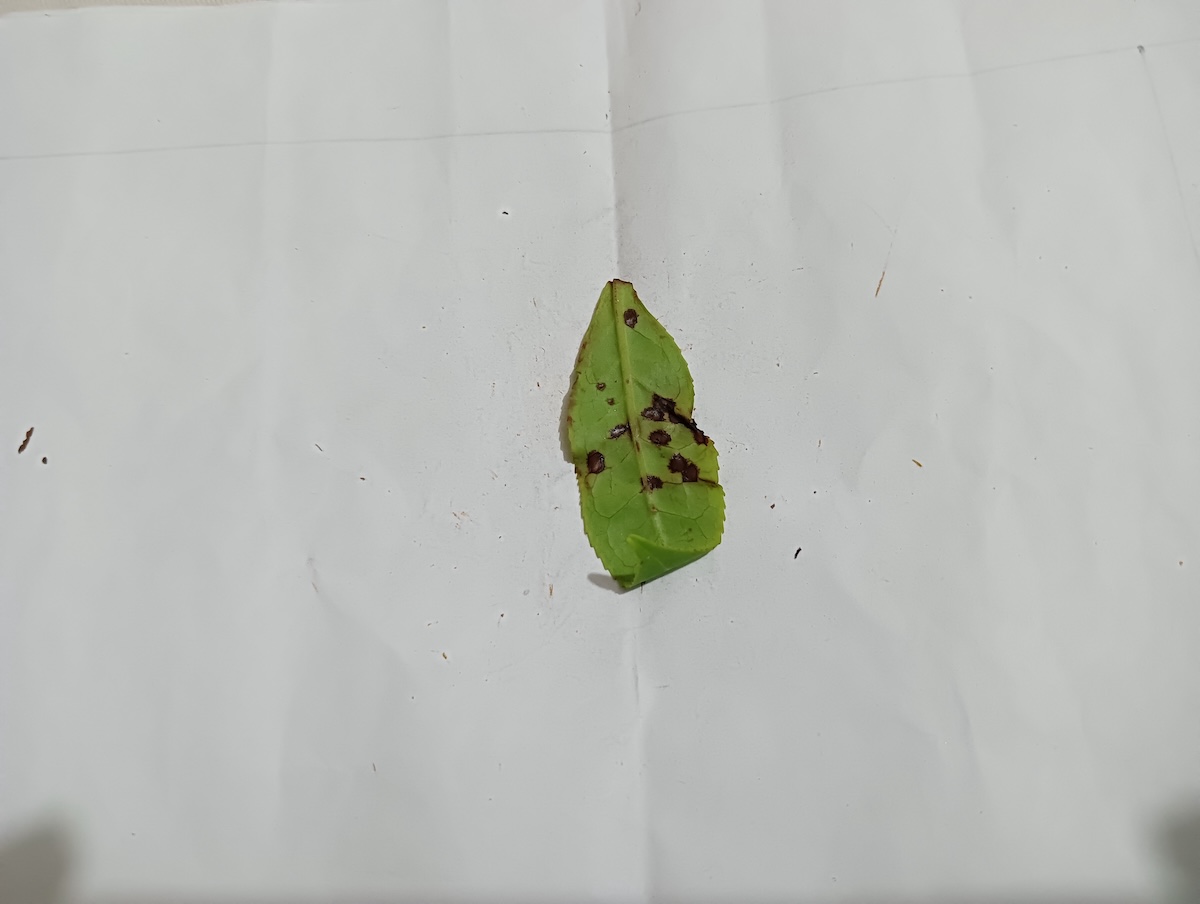
Label: Helopeltis